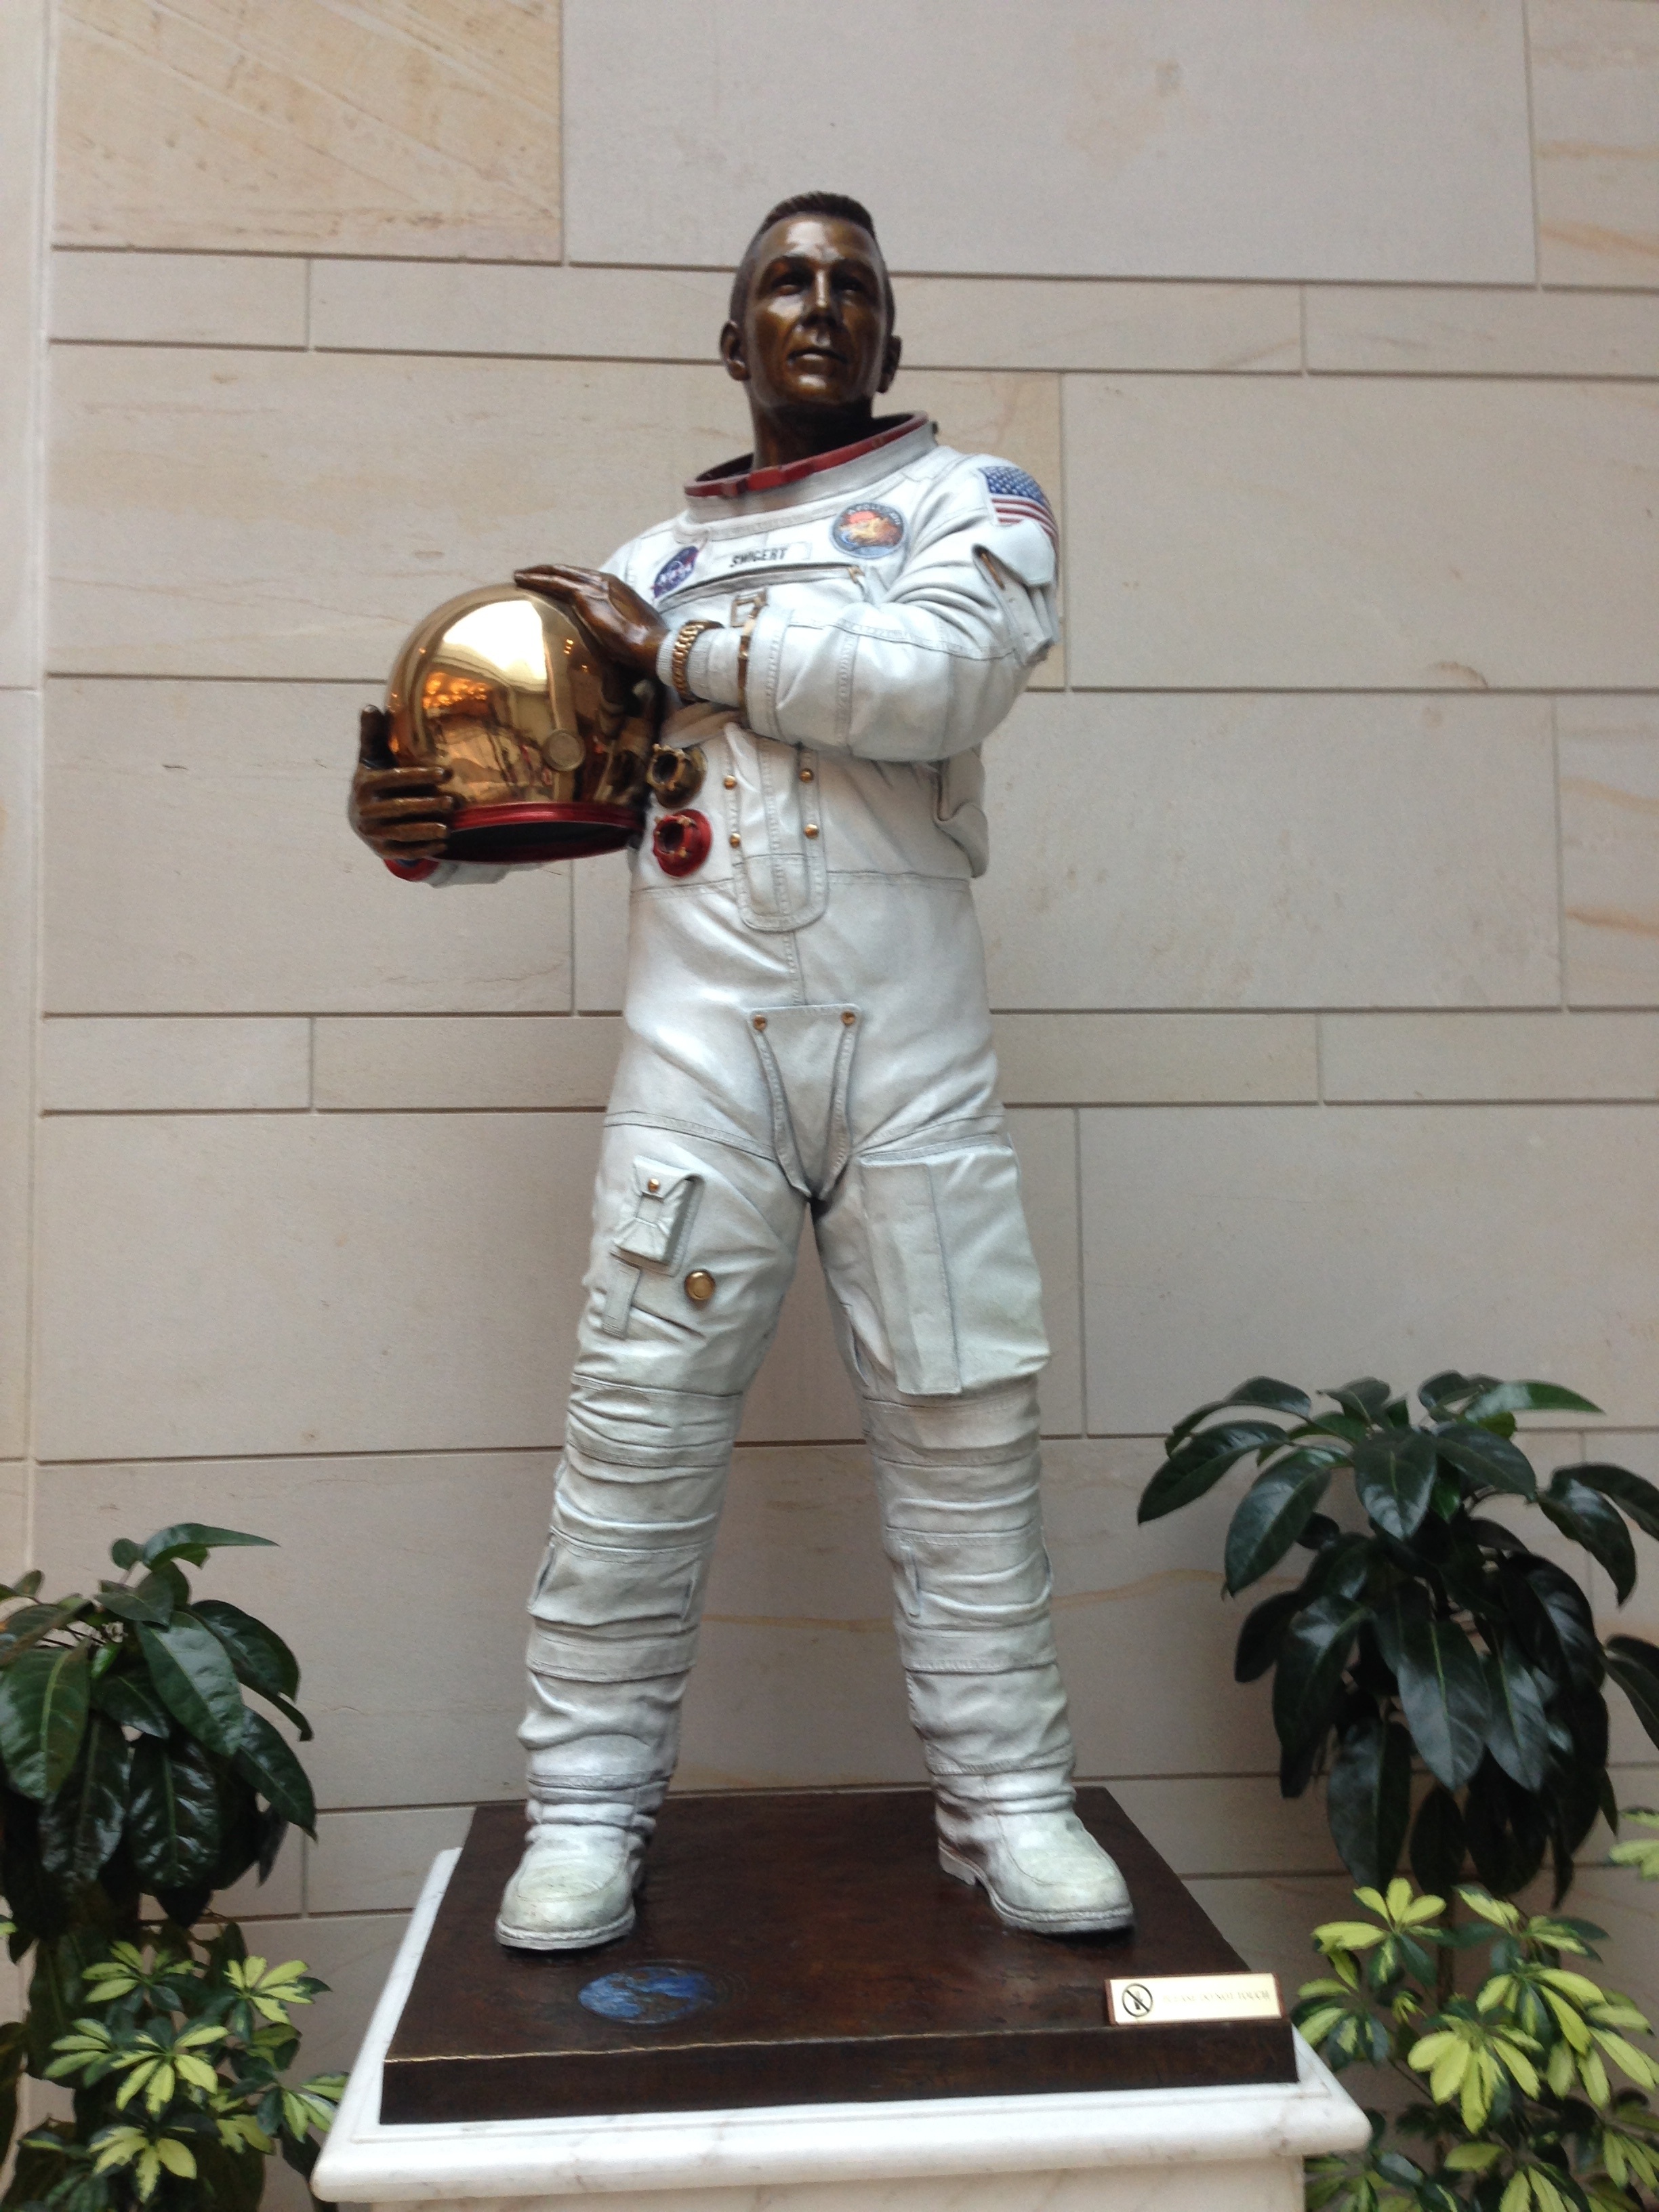
man, monument, travel, statue, journey, flight, space, clothing, toy, goal, astronaut, sculpture, science, future, cosmonaut, exploration, costume, dreams, desire, vocation, spaceman